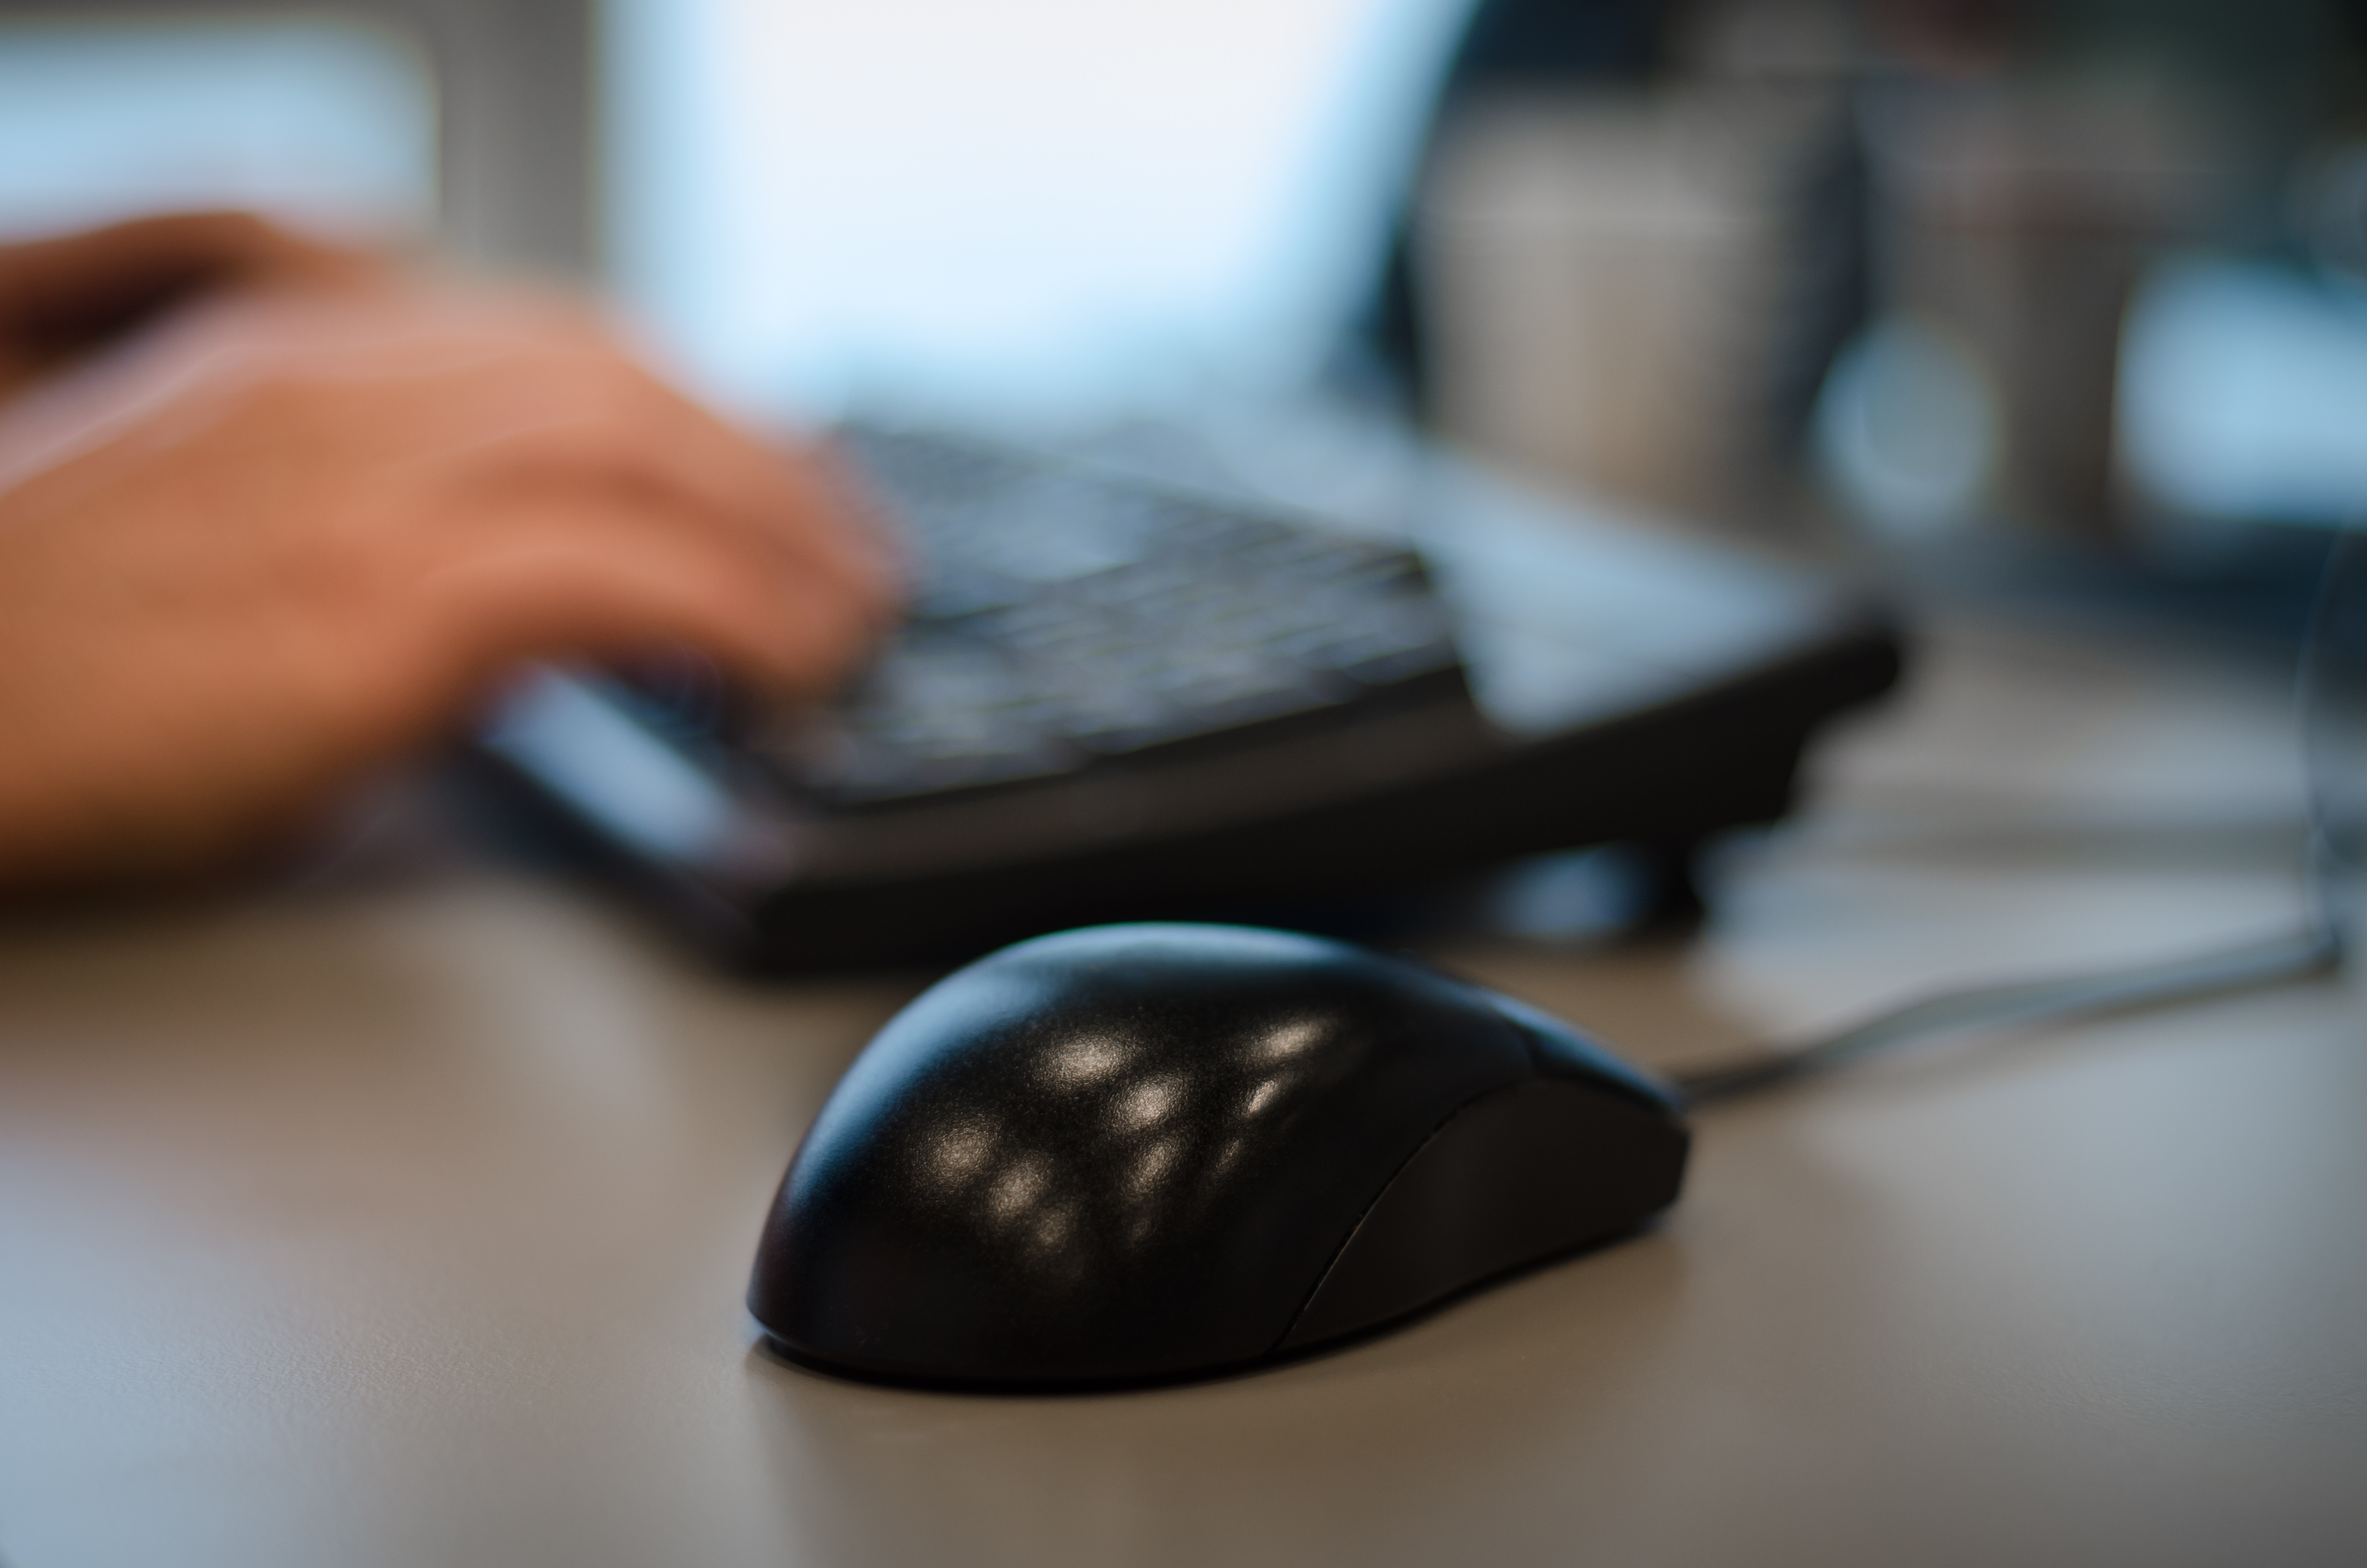
desk, computer, hand, working, bokeh, keyboard, mouse, leg, finger, workspace, office, gadget, business, black, work space, monitor, close up, human body, eye, glasses, organ, pc, workplace, sense